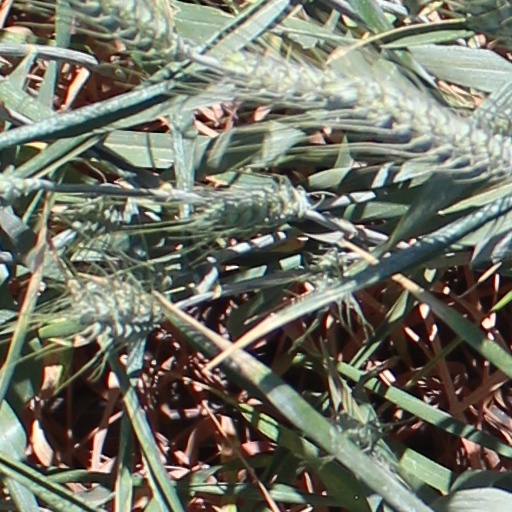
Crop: wheat